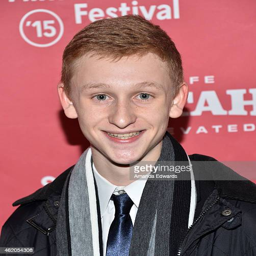
person attends premiere during festival